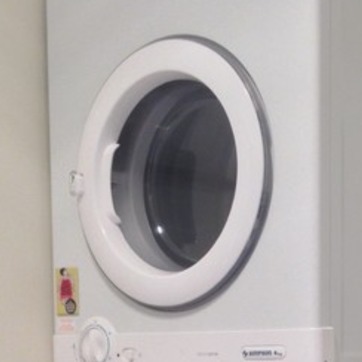
Material: glass